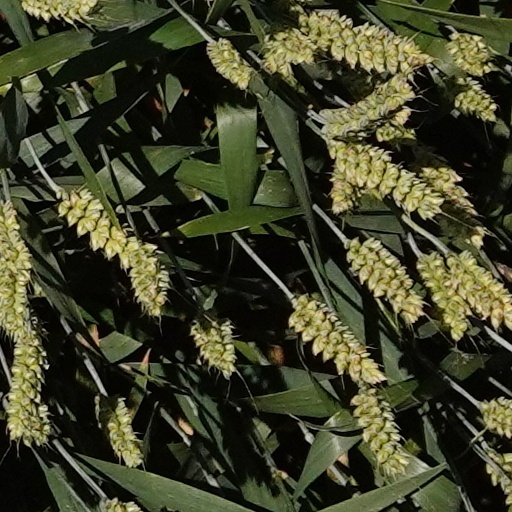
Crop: wheat